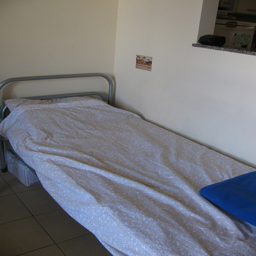
A small bed sitting up against a wall next to a corner.
A plain twin sized metal bed, in a white room.
A small bed in the corner of a room.
An empty bed with white sheets and a blue blanket.
a cot with a metal headboard with a blue blanket at the foot of the cot.